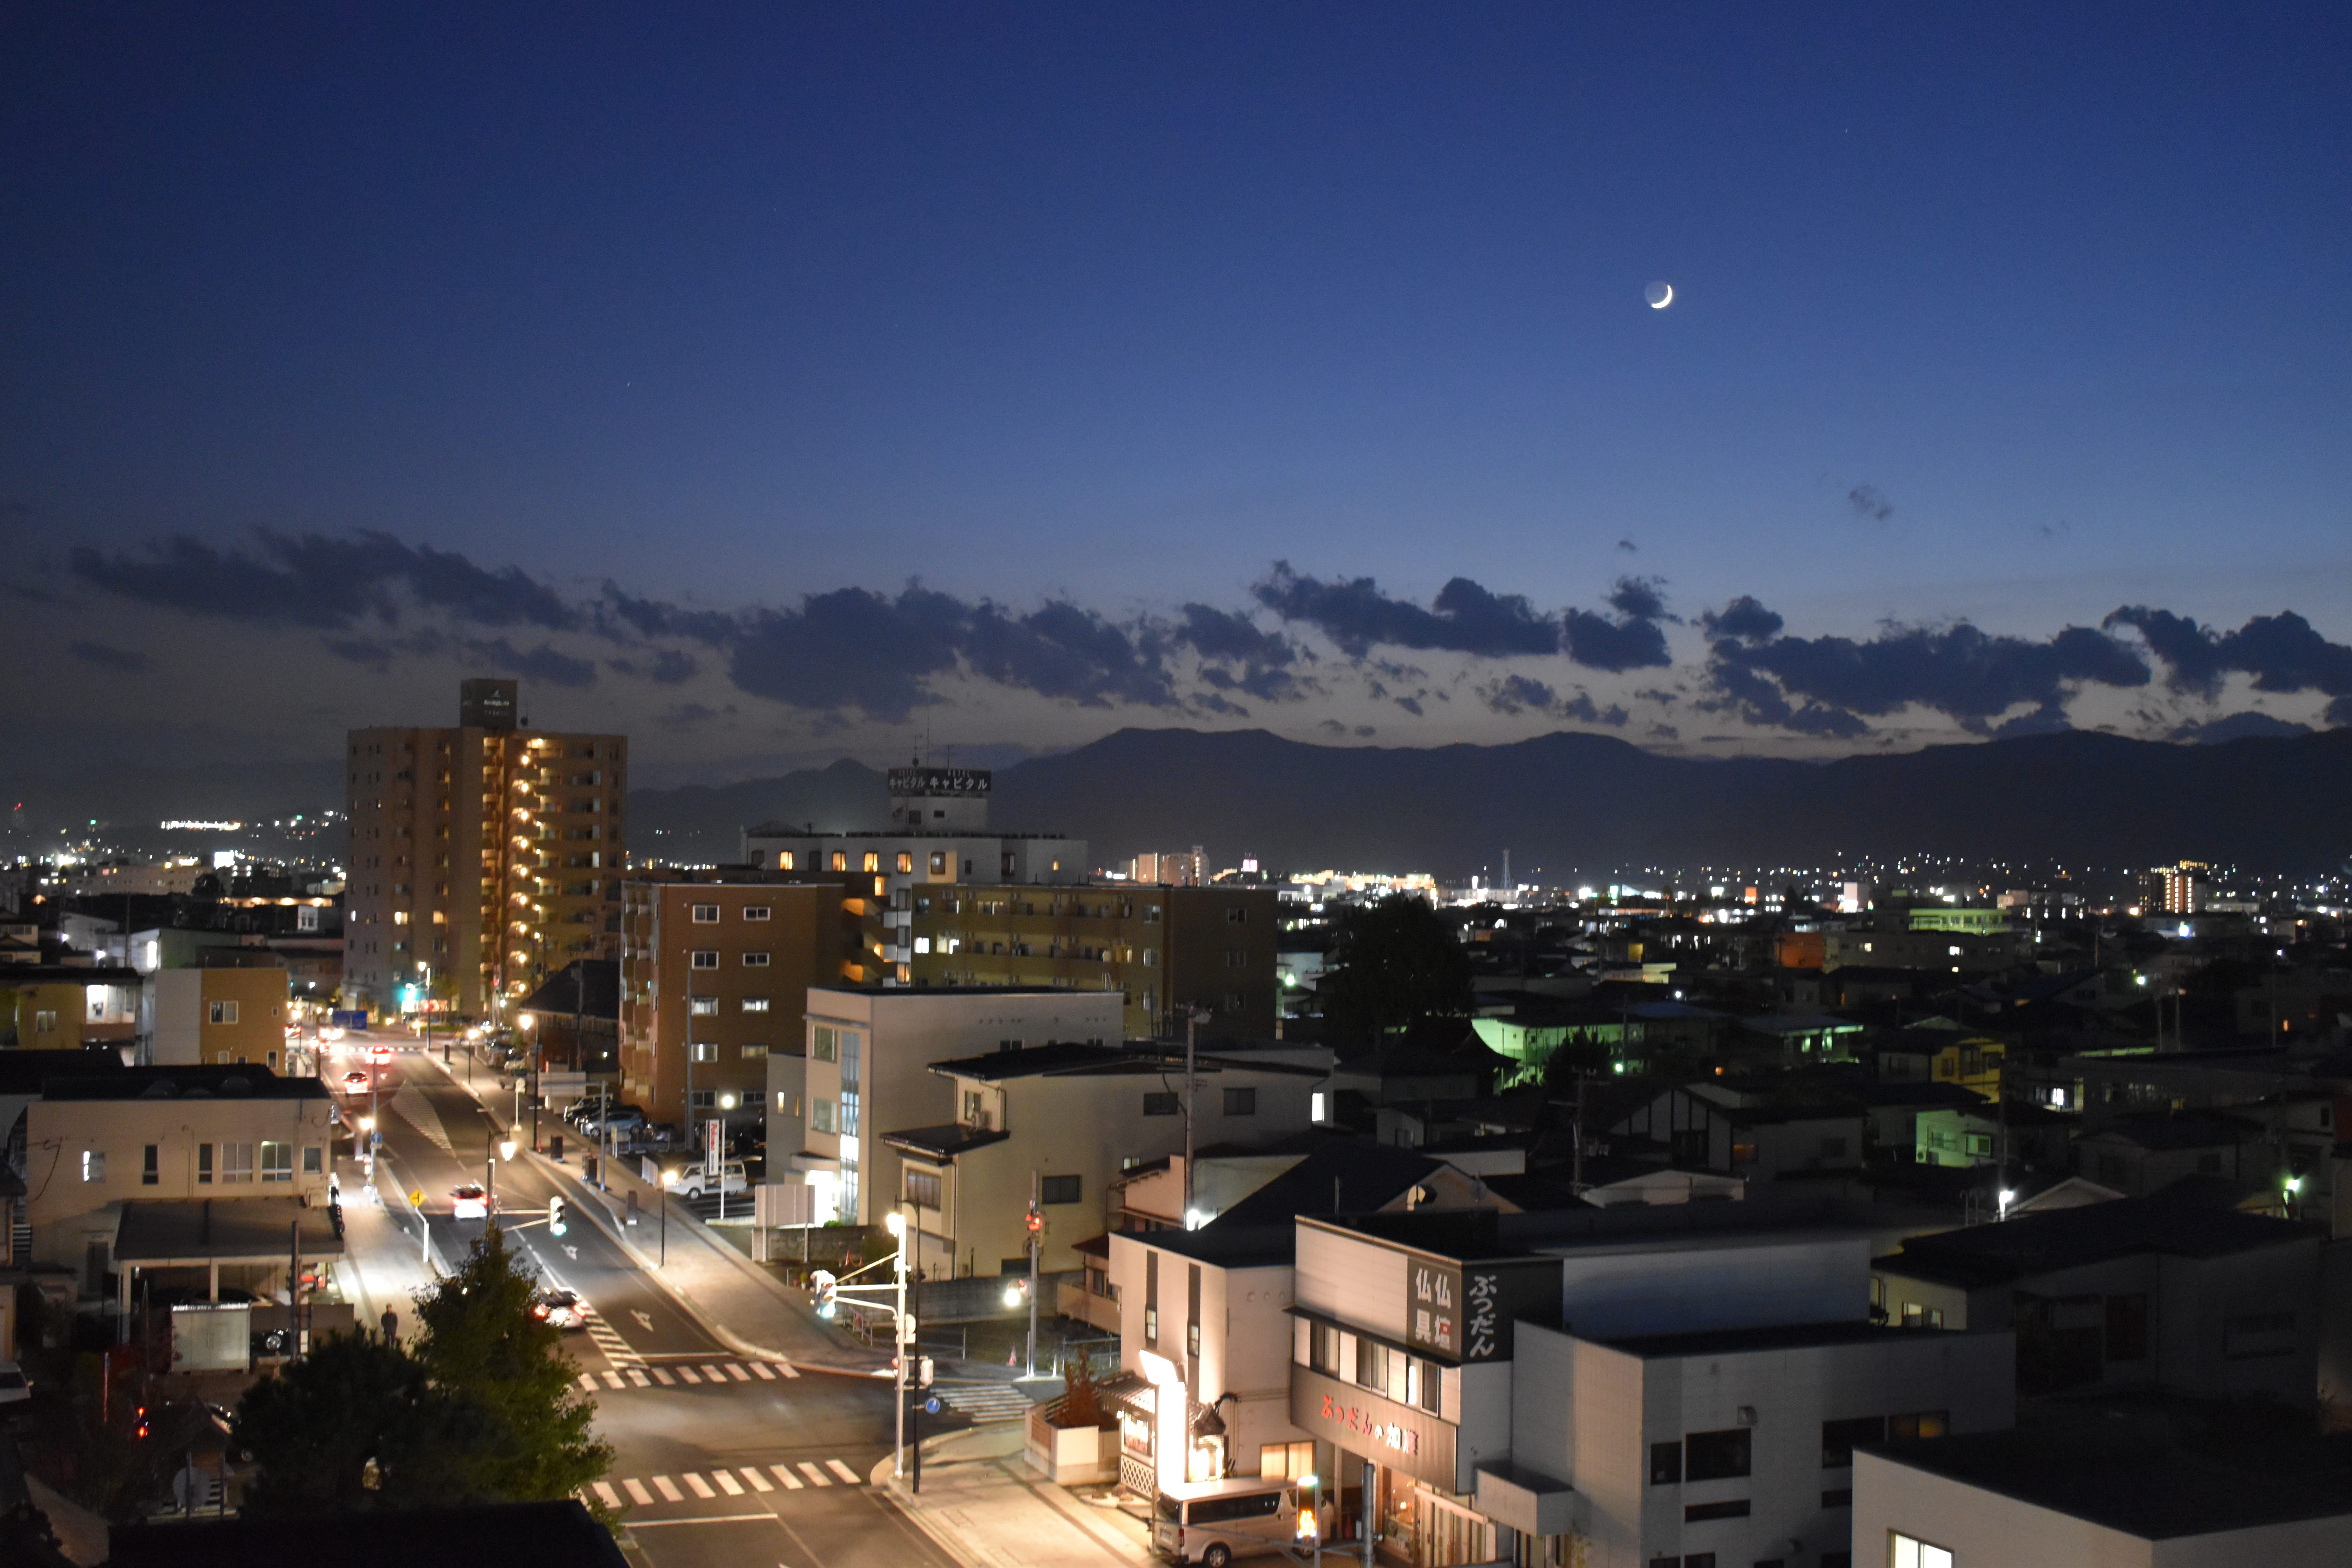
japan, travel, explore, tree, city, sky, metropolitan area, urban area, cityscape, night, skyline, metropolis, daytime, town, residential area, horizon, dusk, downtown, evening, tower block, suburb, atmosphere, dawn, cloud, skyscraper, street light, sunset, tower, building